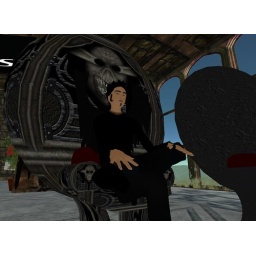
Here we have me sitting comfortably in one of the large throne chairs (the ones in front of the table dancing table).